Choiseul-Gouffier Apollo

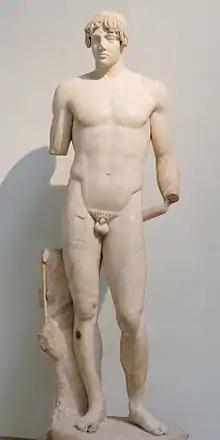
The "Choiseul-Gouffier Apollo" in the British Museum

The Choiseul-Gouffier Apollo is a lifesize (1.82 m tall) marble statue formerly in the collection of the comte Marie-Gabriel-Florent-Auguste de Choiseul-Gouffier (1752–1817), member of the Académie Française and French ambassador to the Sublime Porte from 1784 until the fall of the monarchy. It is now conserved in the British Museum.